Dubrava, Zagreb

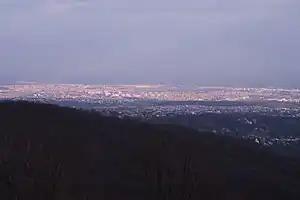
Dubrava as seen from Medvedgrad

Dubrava is a large urban area in east Zagreb, Croatia. It is located in the northeastern part of the city and divided by the Dubrava Avenue into two administrative areas: